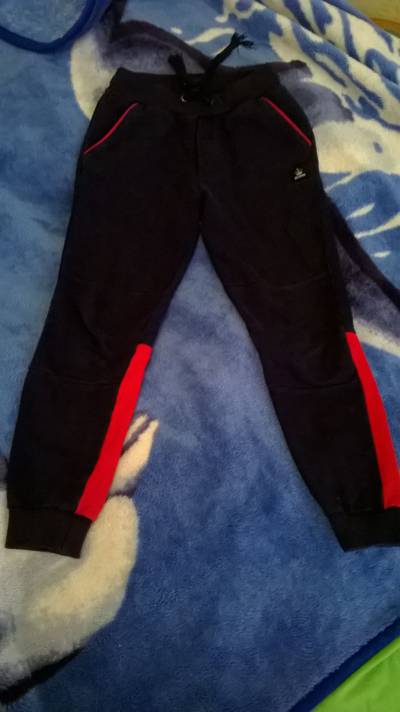
Waste category: clothes